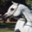
Label: horse